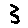
Label: 3